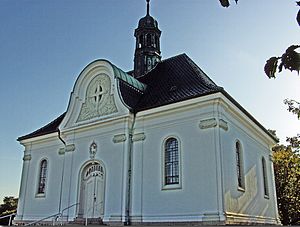
Søren Lemche / Udstillinger
Hellebæk Kirke
fra nordøst
Søren Jacobsen Lemche var en dansk nationalromantisk arkitekt, far til Henning Lemche.